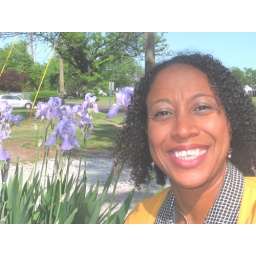
RS in front beautiful Iris flowers in garden bed at home, Piscataway, NJ - 5/16/09.